Income tax in the United States

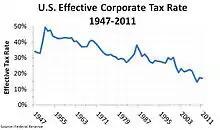
The U.S. federal effective corporate tax rate has become much lower than the nominal rate because of various special tax provisions.

Corporate tax is imposed in the U.S. at the federal, most state, and some local levels on the income of entities treated for tax purposes as corporations. A corporation wholly owned by U.S. citizens and resident individuals may elect for the corporation to be taxed similarly to partnerships as an S Corporation. Corporate income tax is based on taxable income, which is defined similarly to individual taxable income.